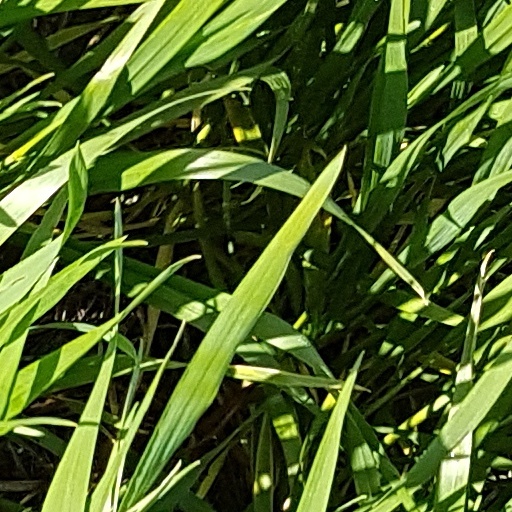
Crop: wheat